Rugby union in New Zealand

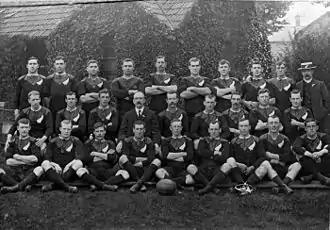
The 1905 All Blacks, named "The Originals"

In 1902, the governor of New Zealand, the fifth Earl of Ranfurly presented a trophy shield to the Auckland side, who were undefeated in provincial competition that year. The shield became known as the Ranfurly Shield. Three years later, a 1905 New Zealand team, who became known as the "Originals", toured the British Isles and France winning all of their games apart from controversially losing the test against Wales. As the team swept through Britain, some of the players took note of how rugby (league) was being played in the North of England. One player, Aucklander George Smith met with Sydney entrepreneur James J. Giltinan on his way home, and discussed the opportunities of such a game. Meanwhile, New Zealander Albert Henry Baskervill had contacted the Northern Union to arrange a New Zealand tour, as he had just read about the game in the Wellington Post. The NZRFU discouraged any involvement from its players and officials, nonetheless, a team departed a travelled to Sydney first, and were there labelled the All Golds, a play on All Blacks in reference to the player payments. The team went on to tour England. They played an import role in rugby league.